Charles Clinton Beatty

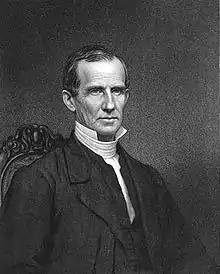
Charles Clinton Beatty

Charles Clinton Beatty was a Presbyterian minister, seminary founder, and academic philanthropist.